Thomas De Gendt

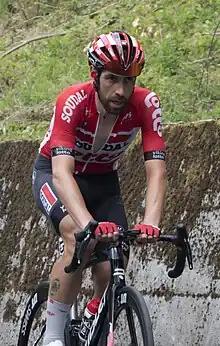
De Gendt at the 2022 Giro d'Italia, where he won Stage 8

At the 2022 Giro d'Italia, De Gendt took his first stage victory at the race for a decade, winning a hilly stage in and around Naples; he was part of a four-rider move that broke away from a larger breakaway group with approximately remaining, and was assisted by his teammate Harm Vanhoucke in the final sprint to the line. That July, De Gendt signed a two-year contract extension with , until the end of the 2024 season.